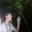
Label: man